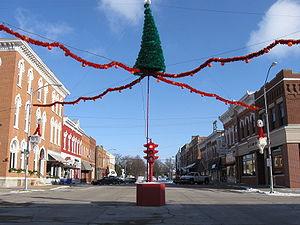
La ville de Toledo est le siège du comté de Tama, dans l’État de l’Iowa, aux États-Unis. Elle comptait 2 341 habitants lors du recensement de 2010.